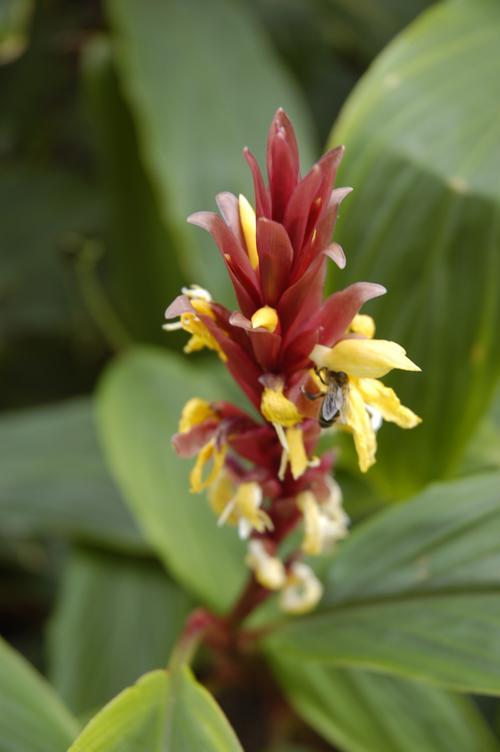
Label: cautleya spicata